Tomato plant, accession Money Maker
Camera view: vertical (180 deg); turntable rotation: 60 degrees
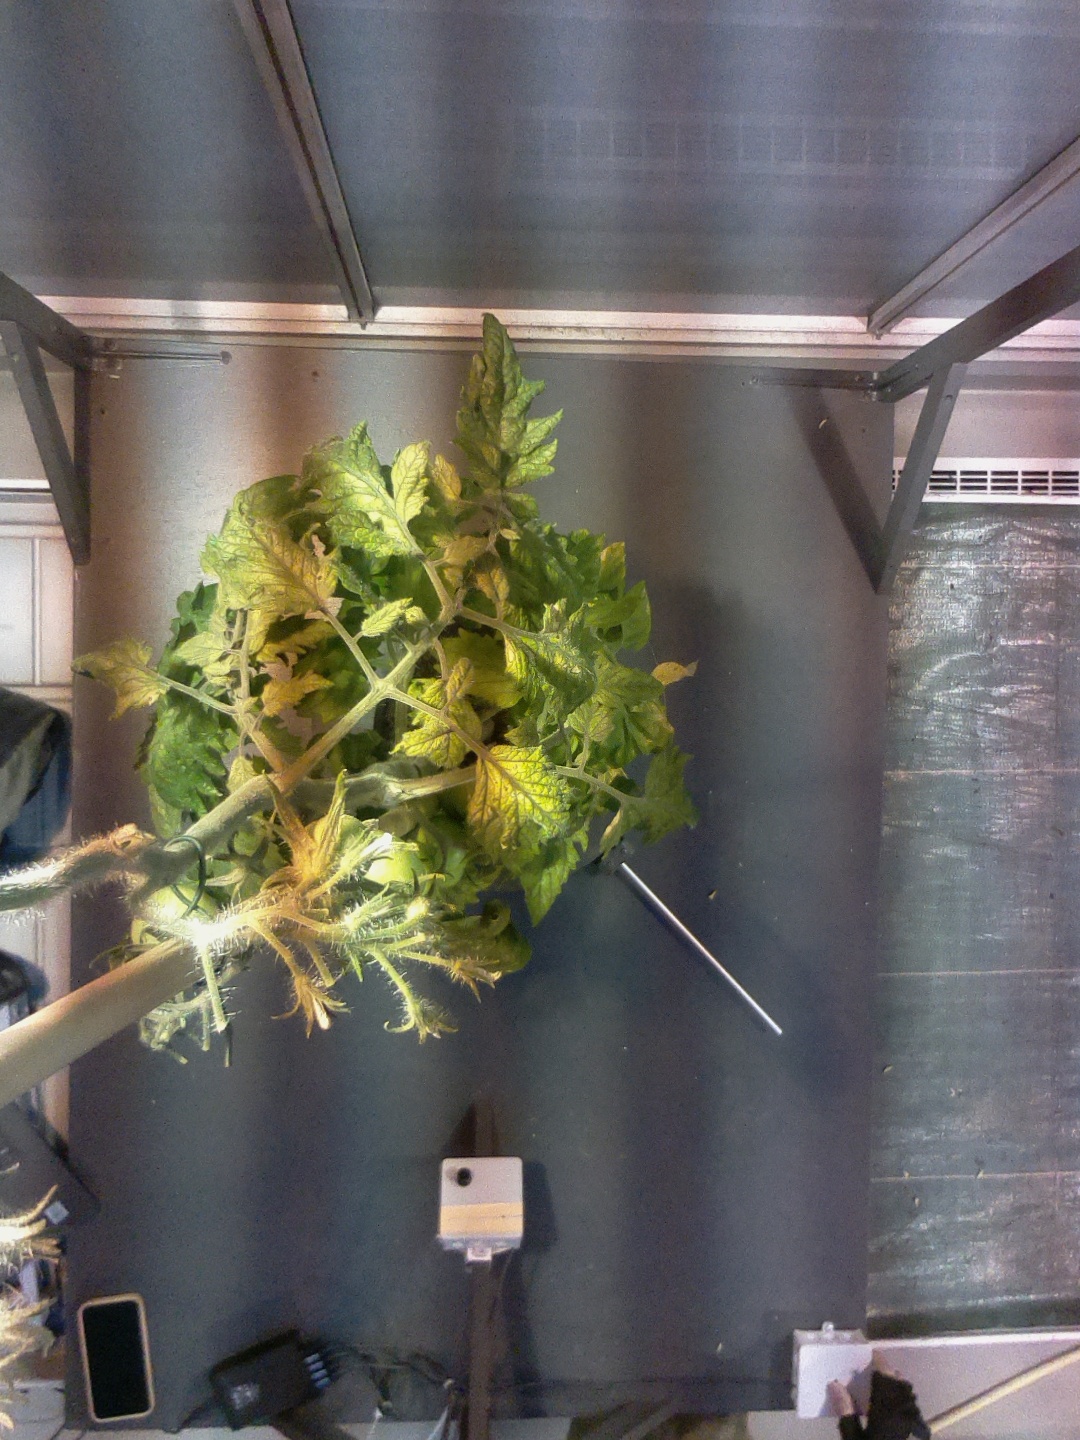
BBCH growth stage 77: 70%-80% of final fruit size